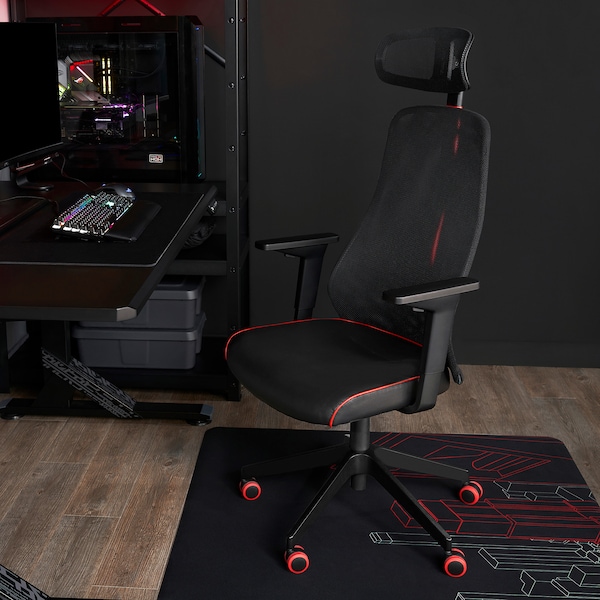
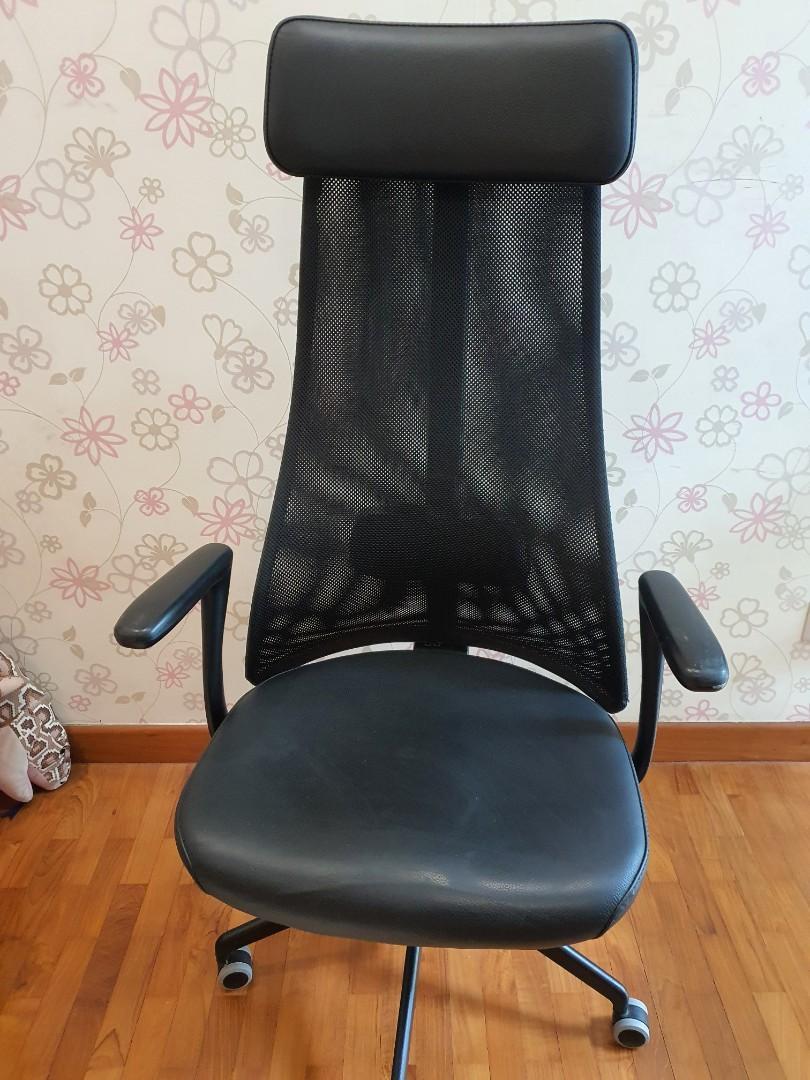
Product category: items_chair
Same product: no